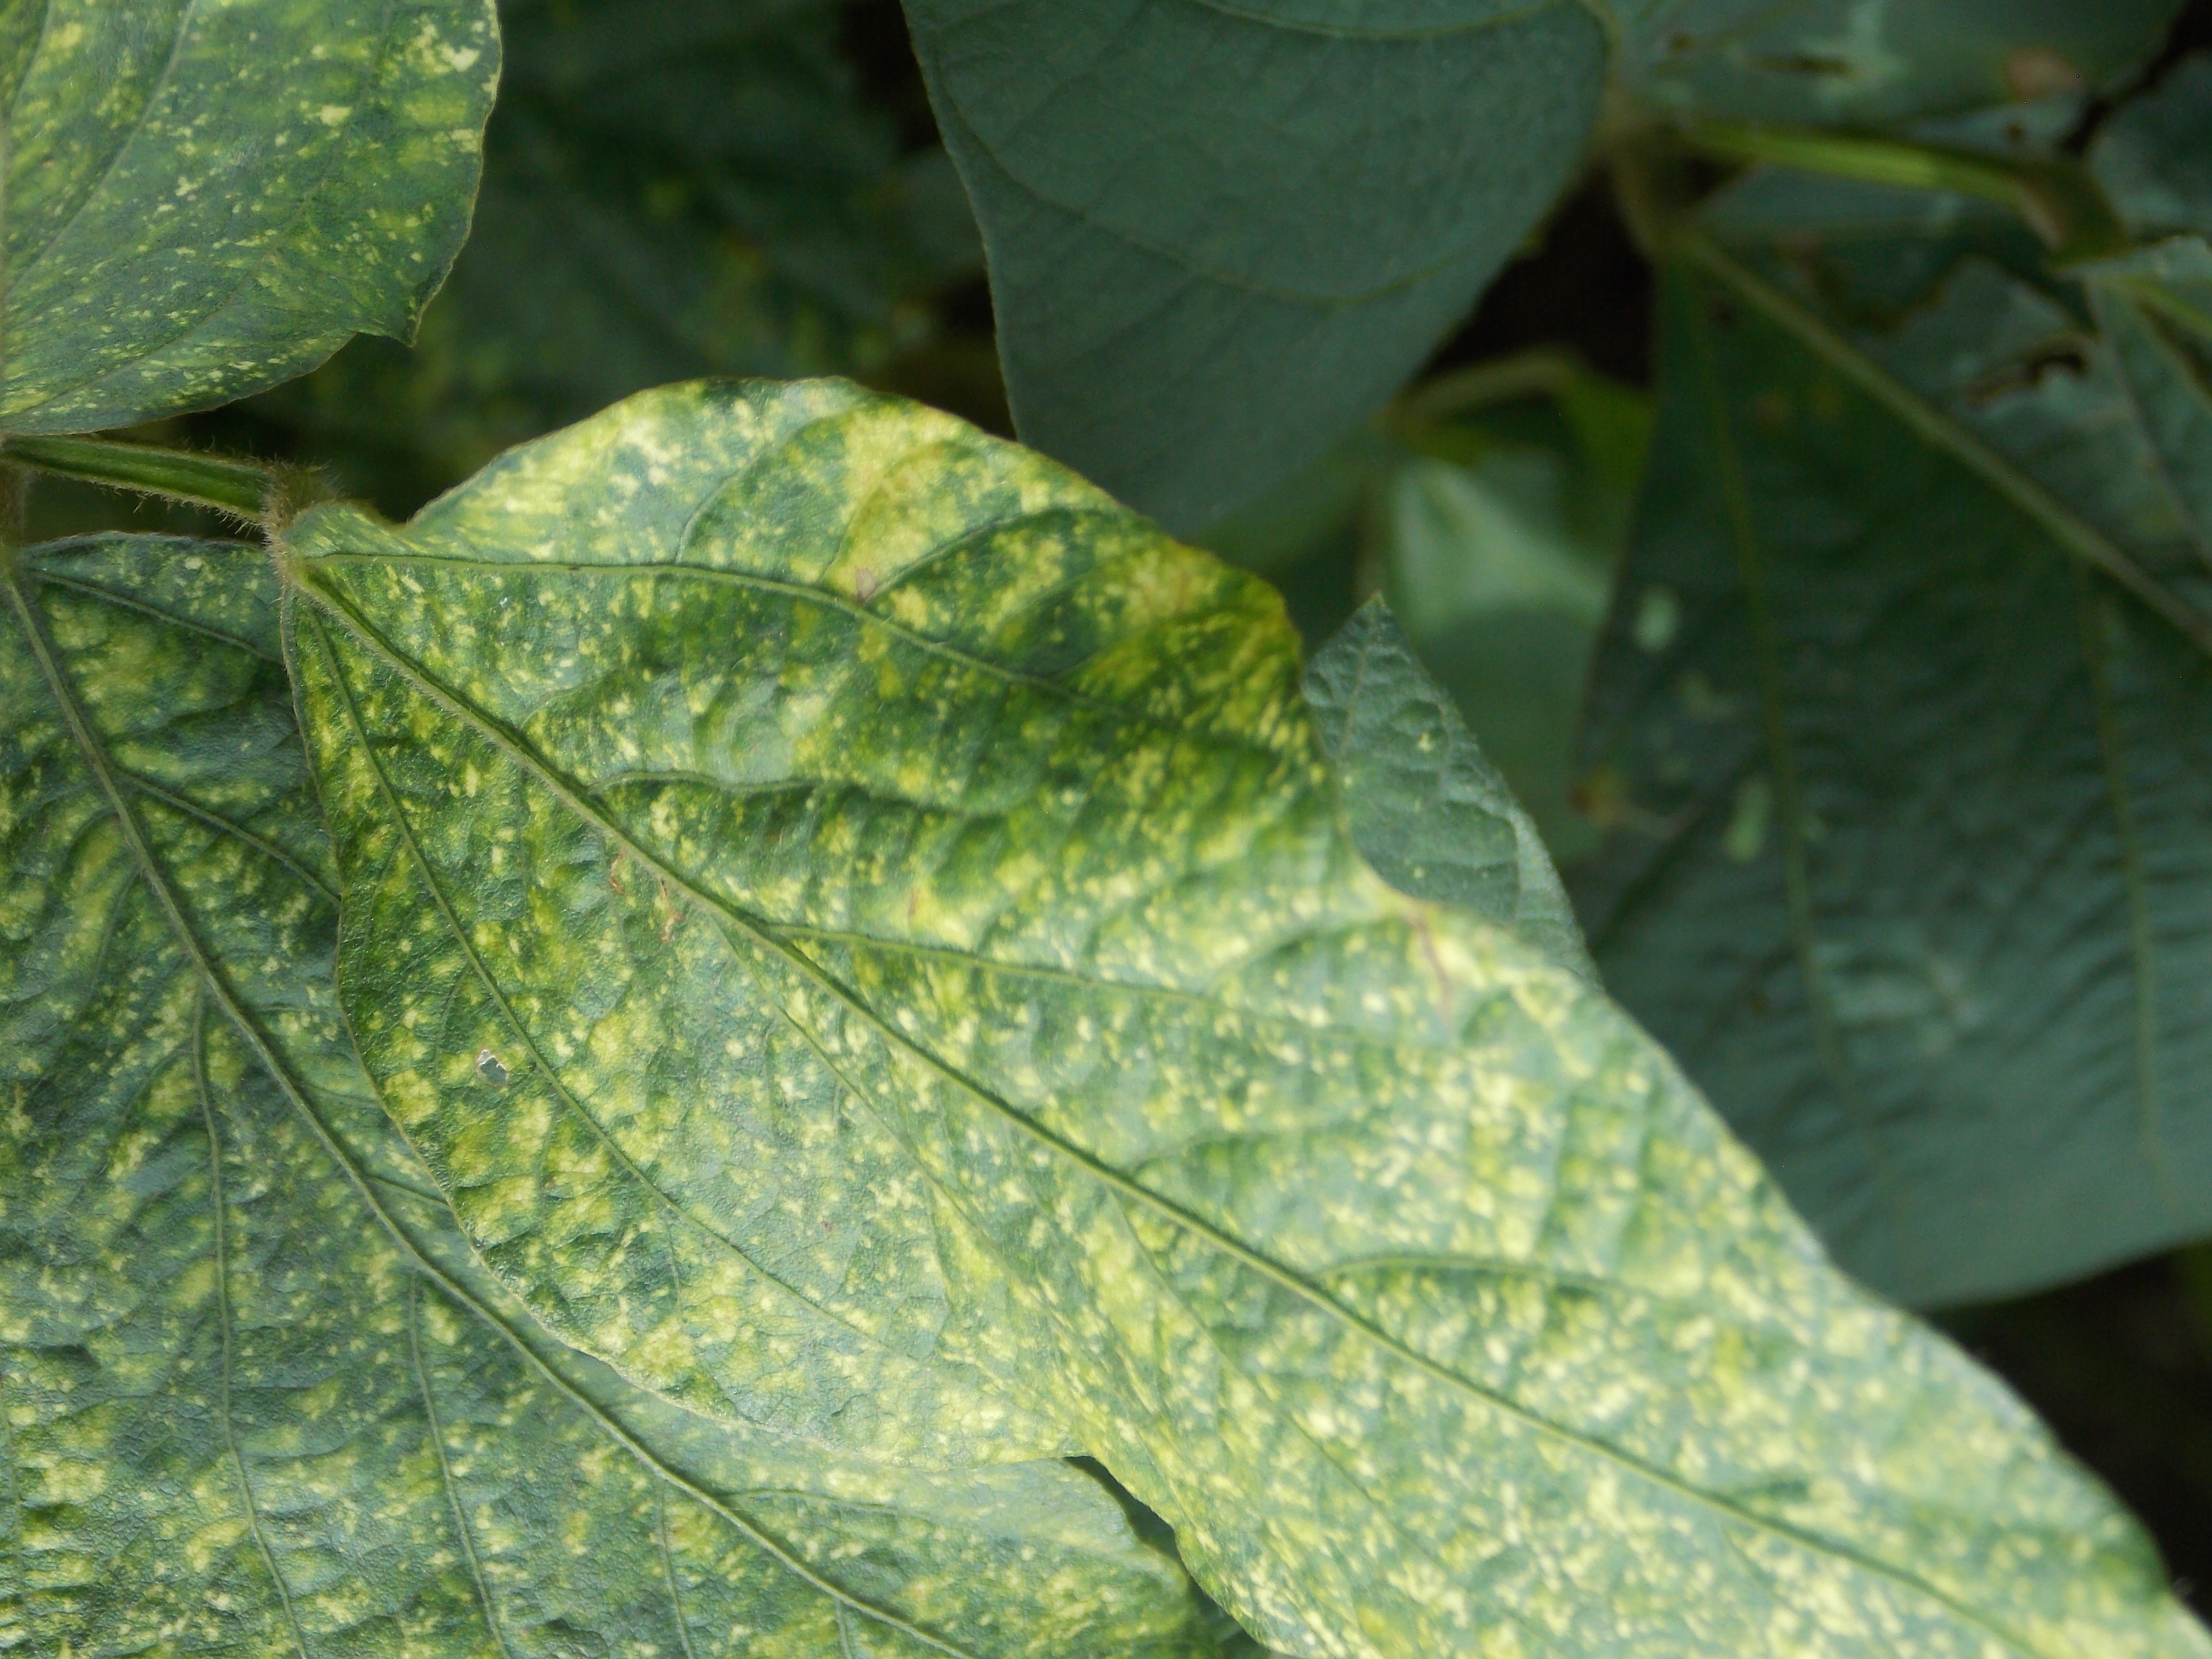
Label: Disease